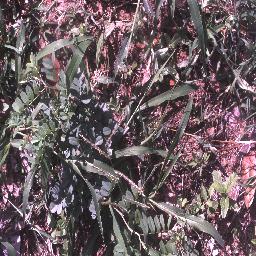
Label: negative